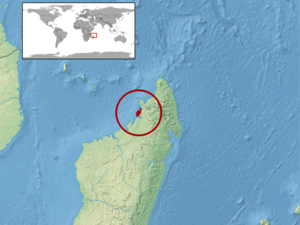
Pseudoacontias menamainty est une espèce de sauriens de la famille des Scincidae.